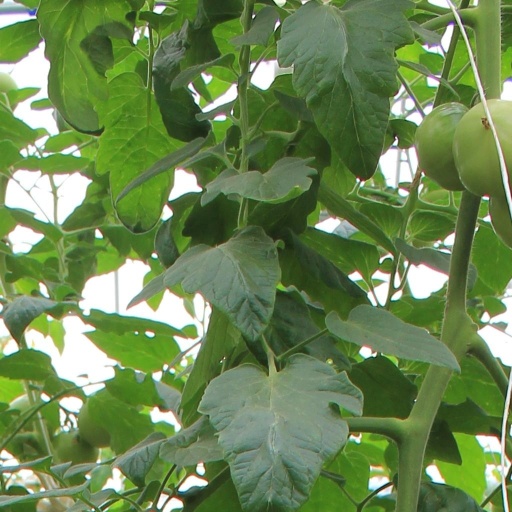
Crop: tomato